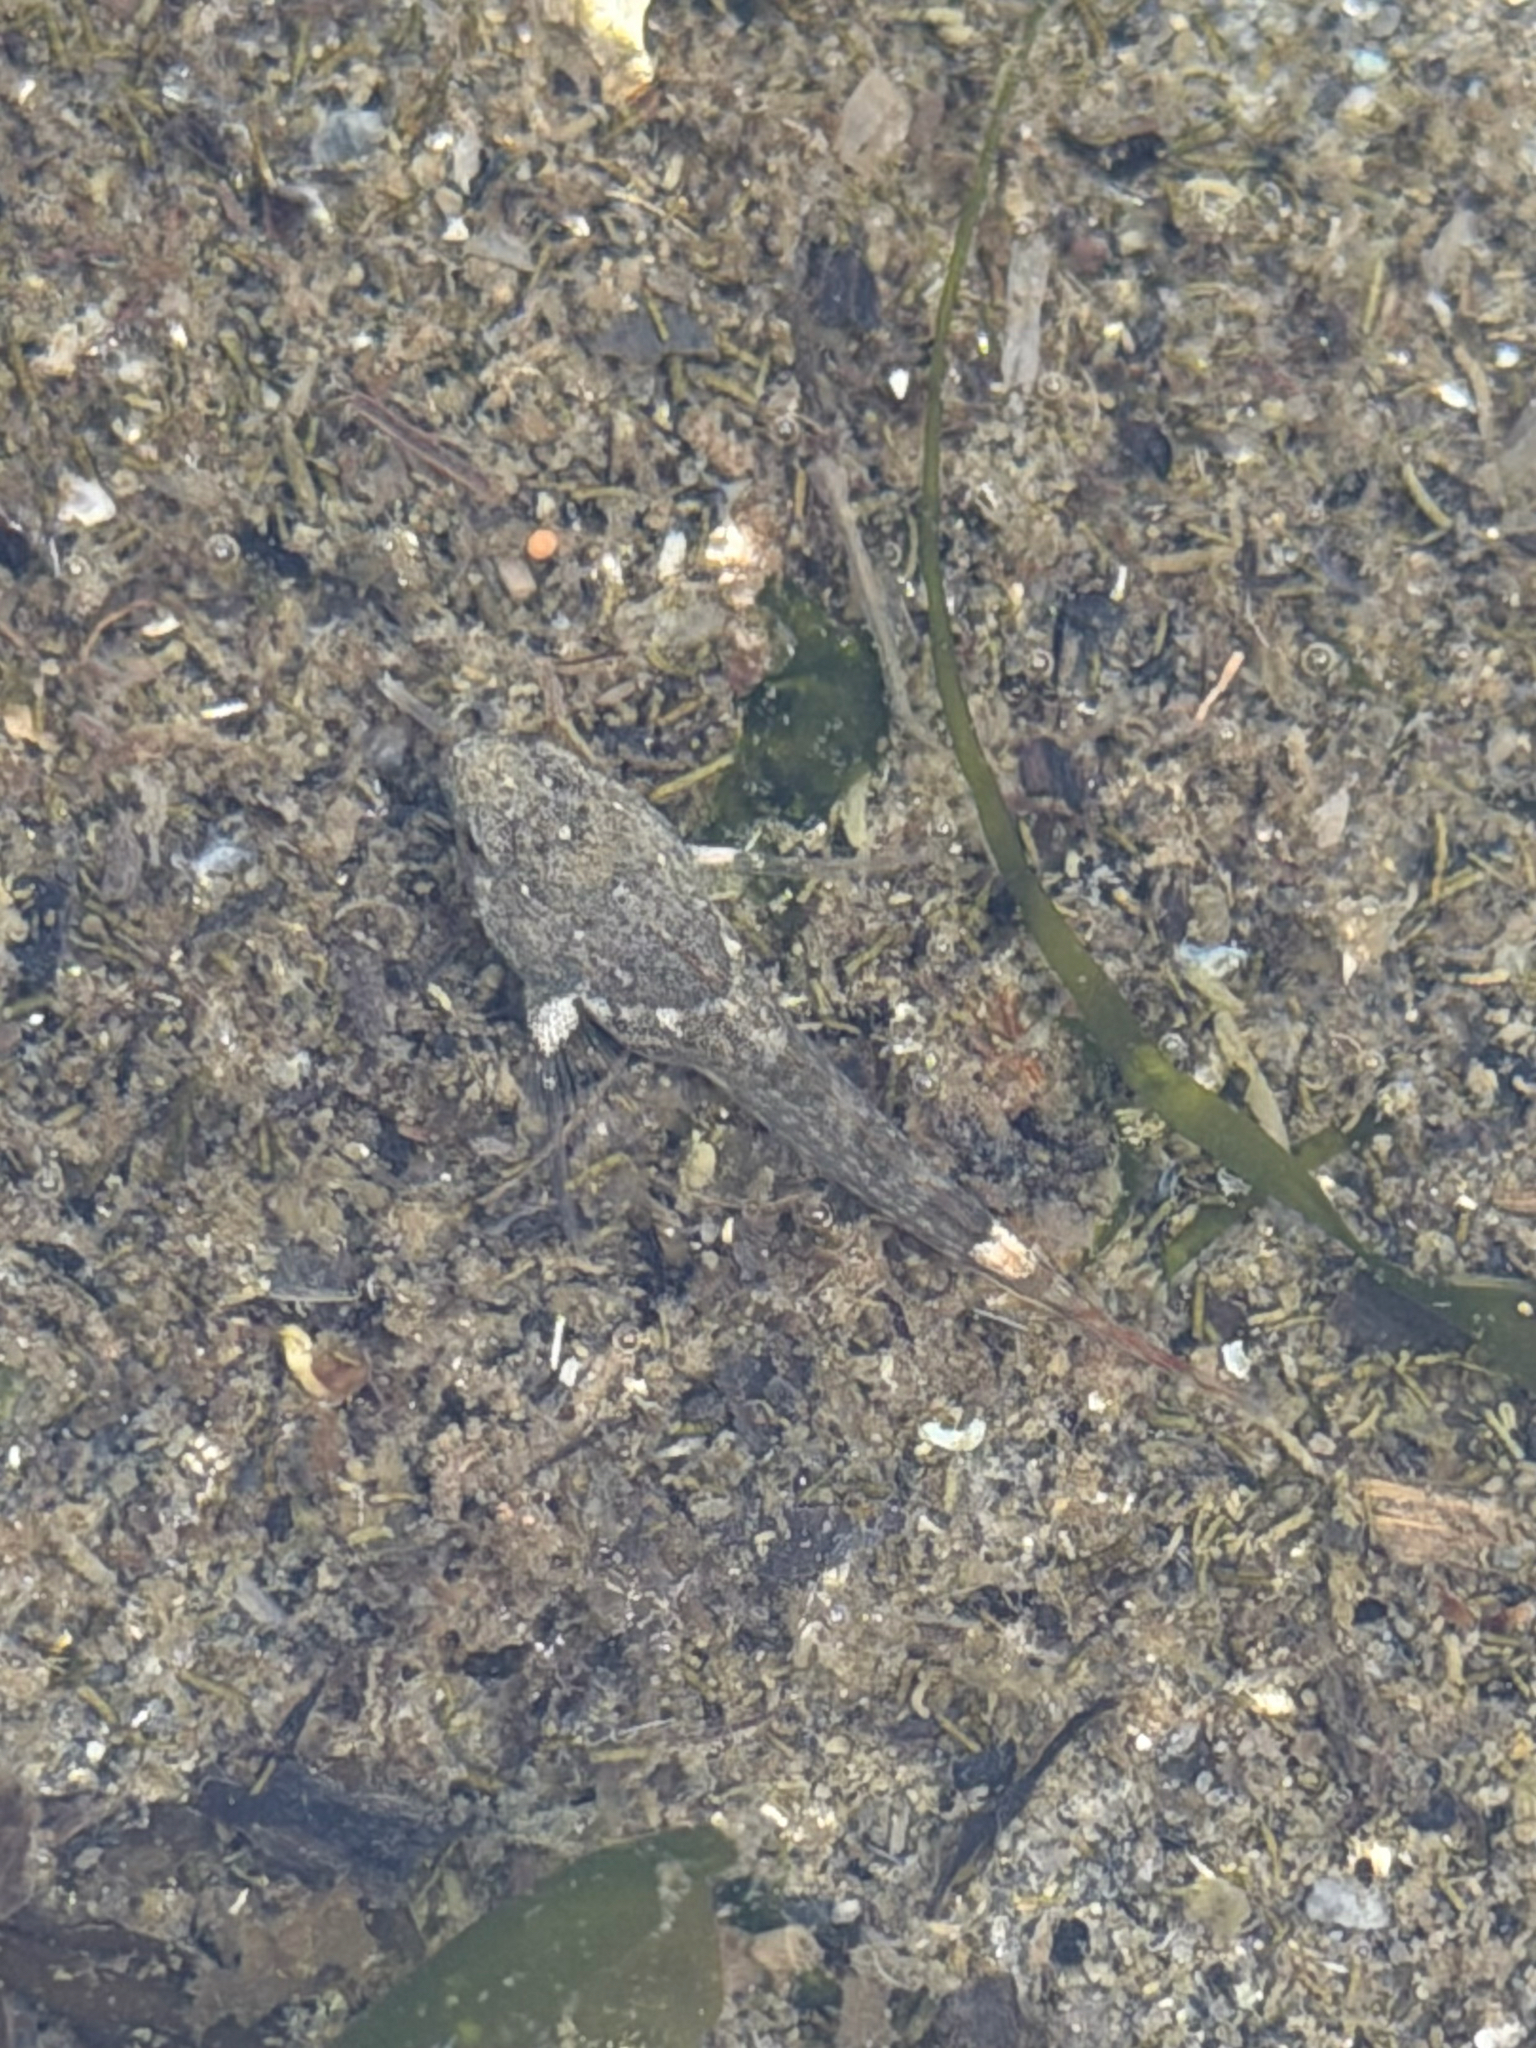
fish (species not among the labelled classes)